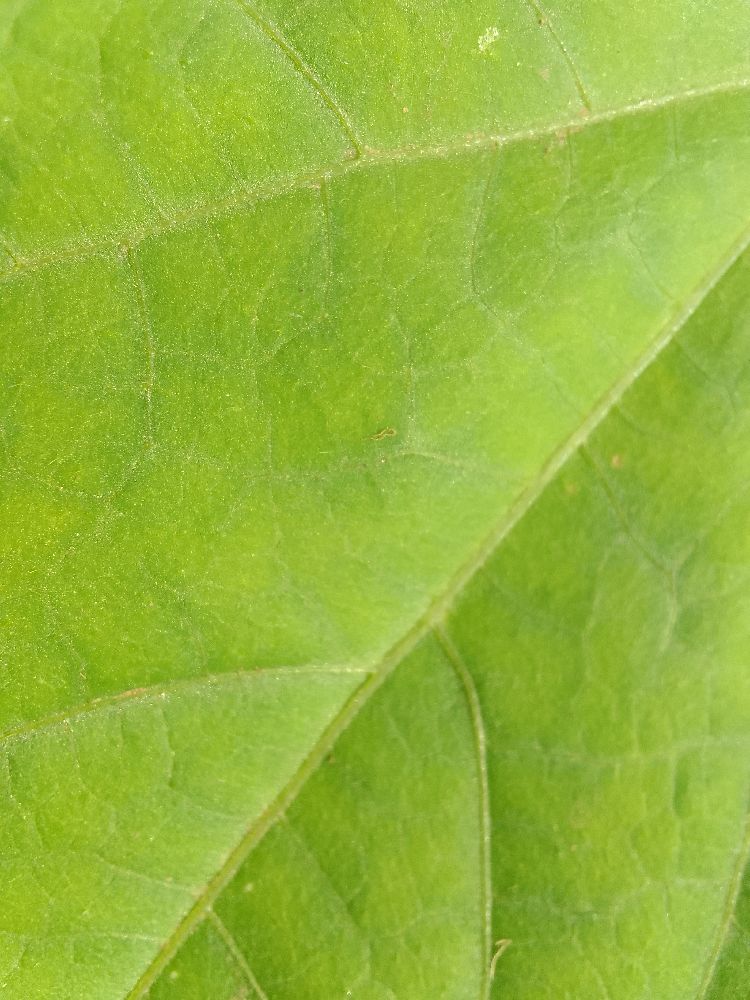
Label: healthy